St Thomas' Church, Erfurt

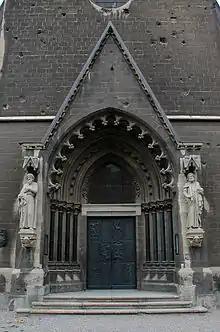
South portal with bomb fragment impacts (2007)

On the morning of 31 March 1945, three squadrons of the 3rd Air Division of the United States Army Air Forces (USAAF), consisting of numerous B-17 bombers, reached the city of Erfurt and began an air raid on the central and southern city region. Explosive bombs hit the eastern nave of St Thomas' Church and severely damaged the roof and the outer wall in this area. Inside, the vaults, the galleries, the Walcker organ and the interior painting were badly damaged. Furthermore, all the panes of the church windows were broken and the statue of Christ above the main portal was lost. Internal USAAF reports later revealed that this air raid had originally been intended for the town of Gotha and that, due to poor visibility on that day, a target confusion had taken place.